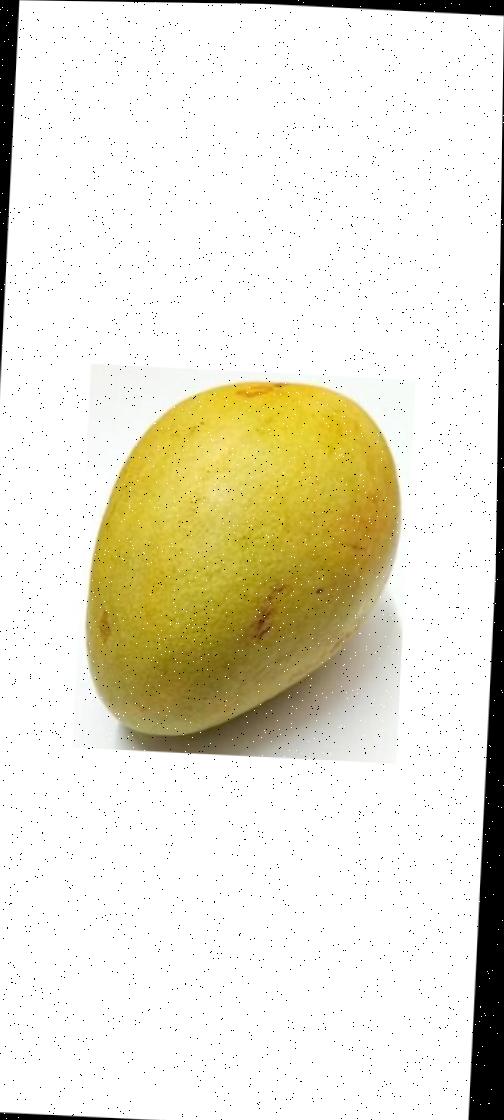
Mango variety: Bari-11